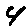
Label: 4